Stalag XVIII-D

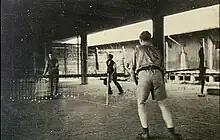
British prisoners of war played tennis near a customs warehouse where Soviet prisoners lived in deplorable conditions.

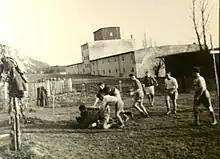
British captives while playing rugby near customs storage (in the background).

Ordinary soldiers had to work in the factories; they took part in construction work, reconstruction of roads and railways, and removing rubble and unexploded bombs. Western Allied soldiers had free daily passage and movement outside the camp complex. A Red Cross delegation could visit them. They could organise sports games (rugby, football, and indoor tennis) and cultural and artistic activities (theatre performances, the publication of a French newspaper, and book reading).